José Ángel Trelles

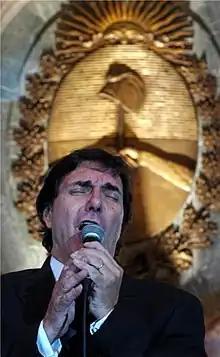
Trelles in 2006

José Ángel Trelles (born José Ángel Amato; 28 August 1944 – 10 December 2022) was an Argentine singer, composer, and stage actor.